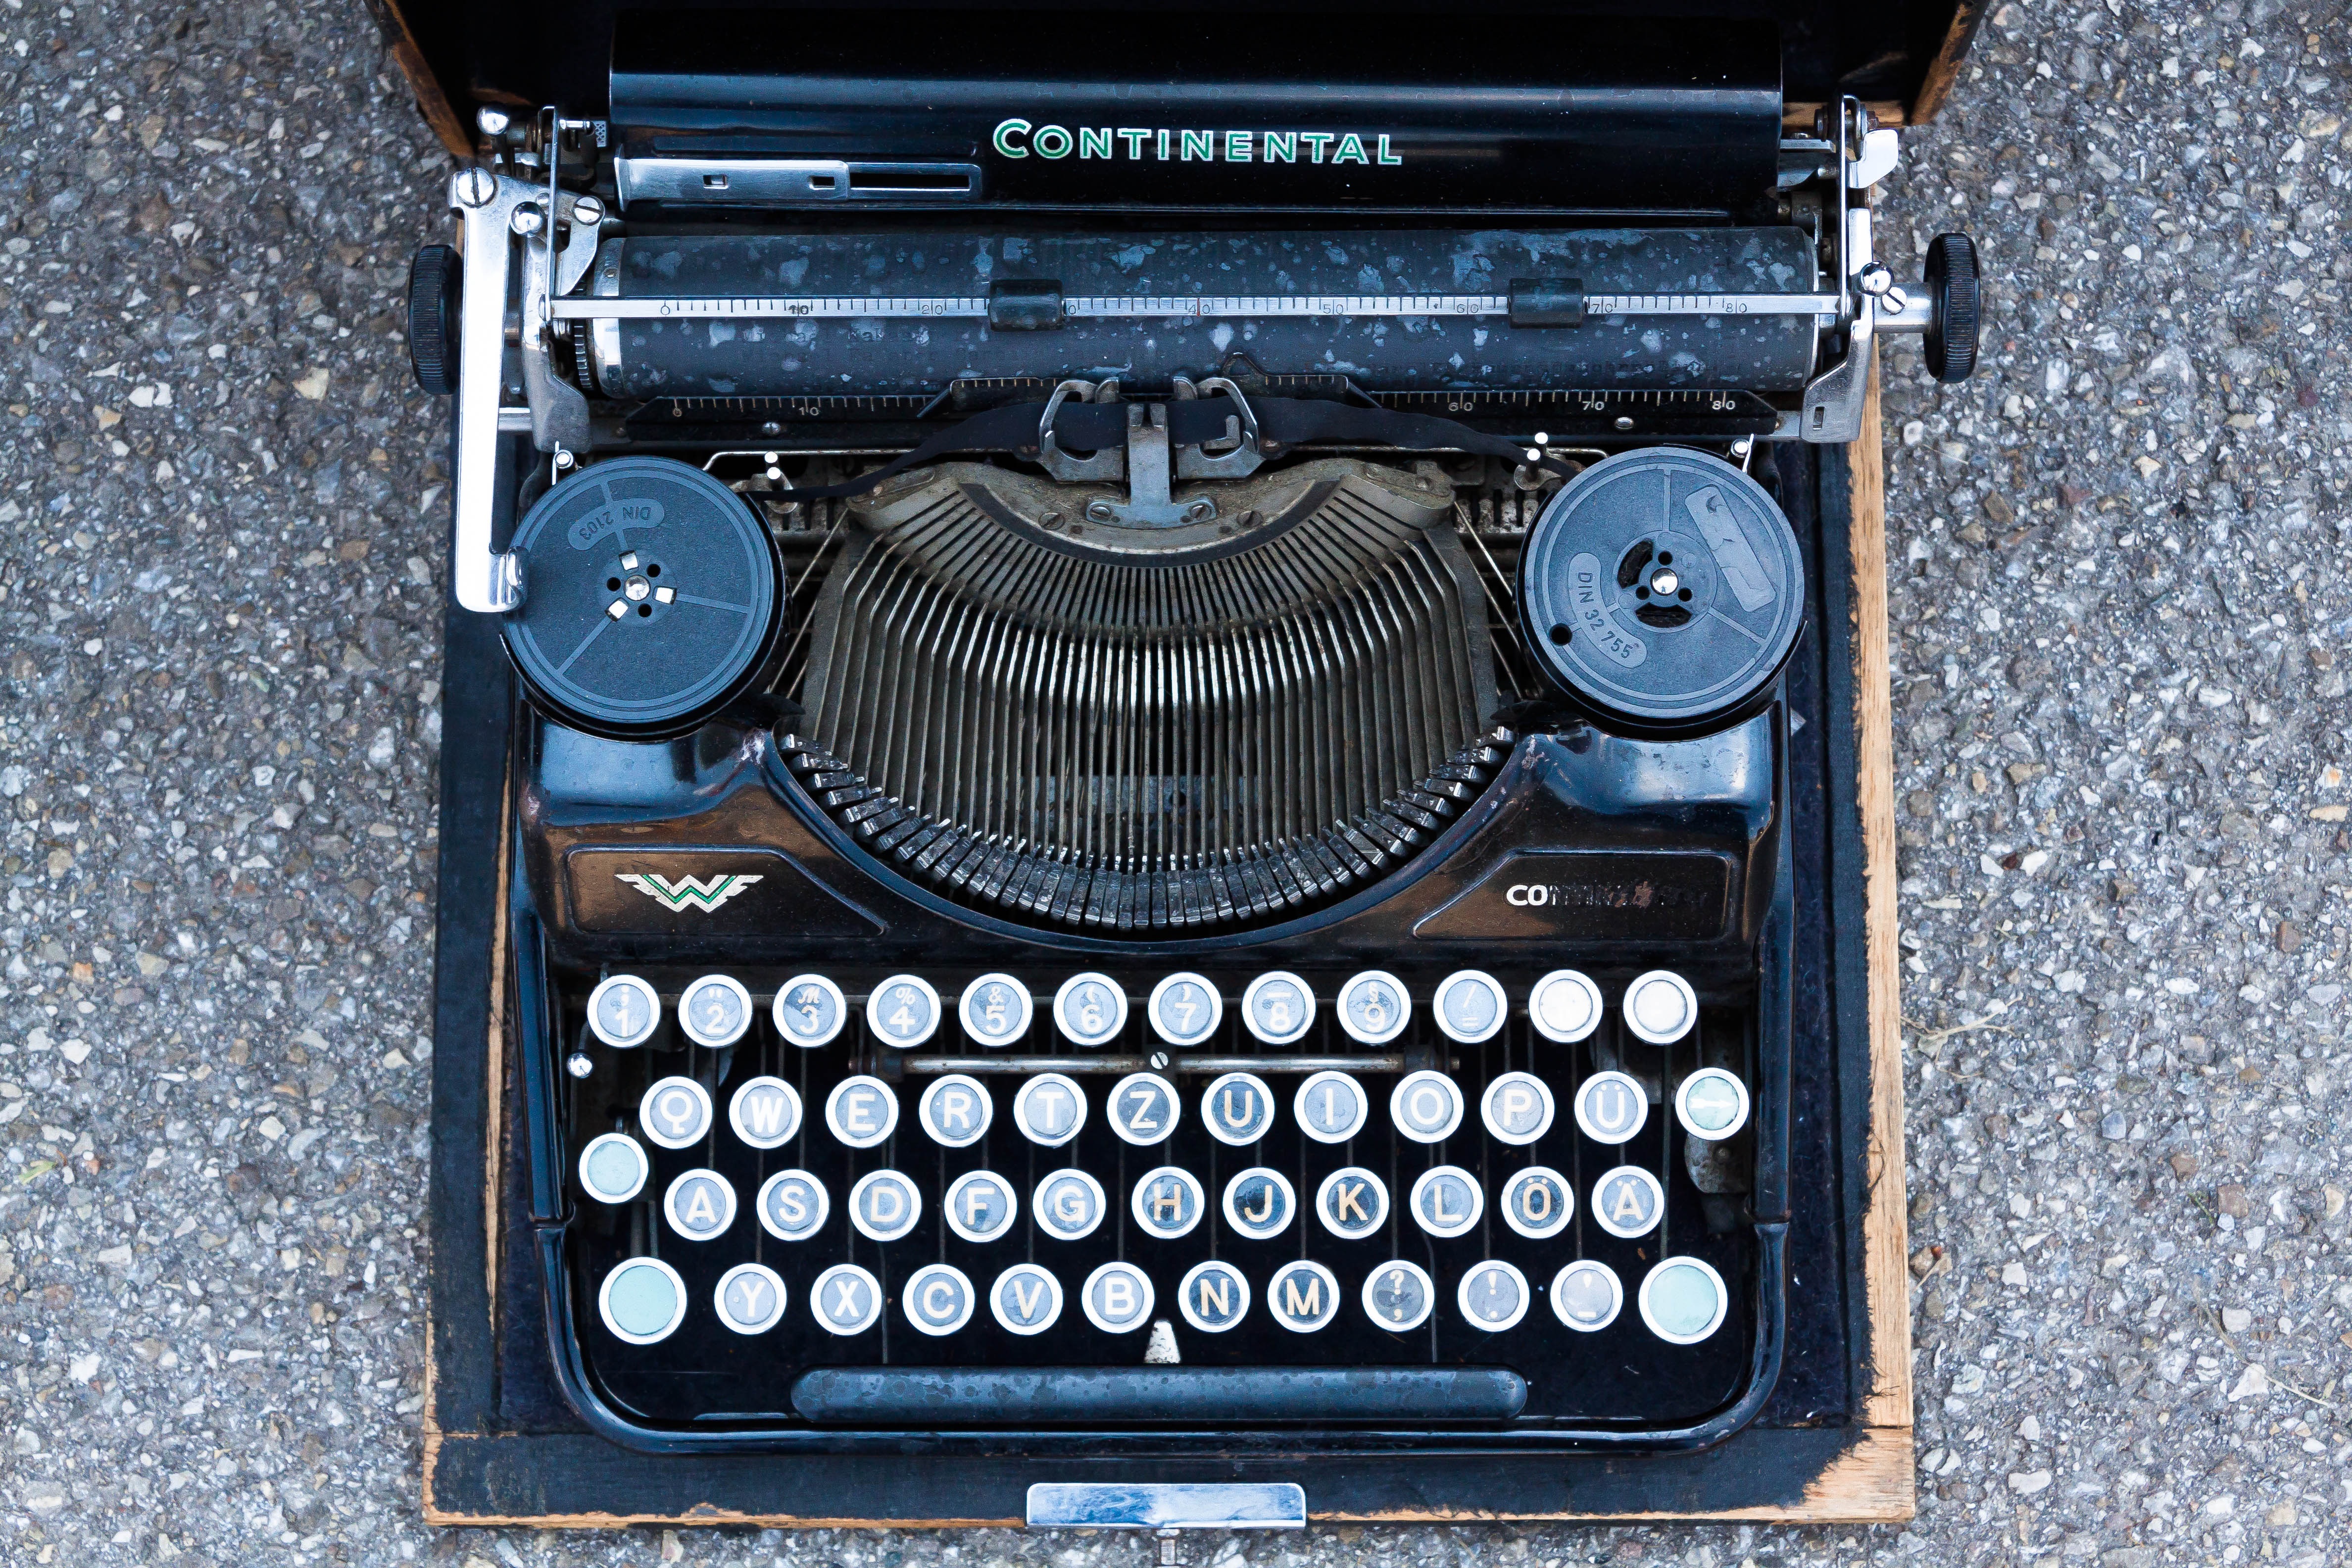
word, keyboard, antique, retro, old, typewriter, equipment, alphabet, metal, machine, junk, writer, ribbon, brand, logo, text, letters, flea market, leave, kitsch, mechanically, office supplies, nippes, flat design, travel typewriter, office equipment